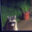
Label: raccoon